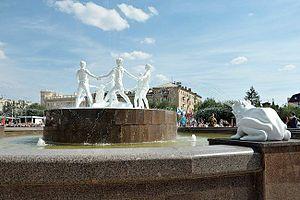
La fontaine Barmaleï aussi connue sous le nom de La ronde des enfants est un ensemble sculptural de la ville de Stalingrad, situé face au Musée de la Défense de Tsaritsyne, premier nom de la ville. En 2013 coexistent deux répliques de la sculpture, l'une près du « moulin Gerhard », imitant la fontaine détruite, d'après la célèbre photo d'Emmanuel Ievzerikhine, l'autre sur la place de la gare de Volgograd, de même inspiration mais différente.